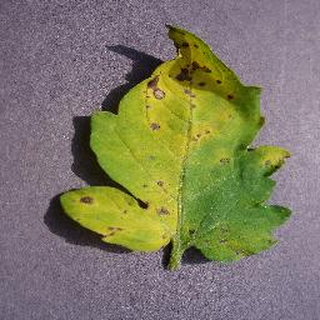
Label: tomato_septoria_leaf_spot